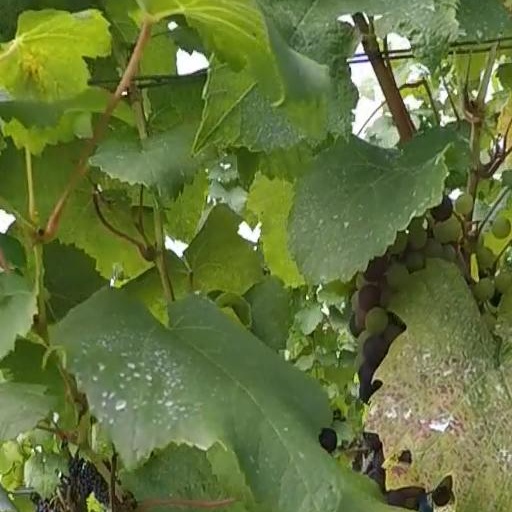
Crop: grape